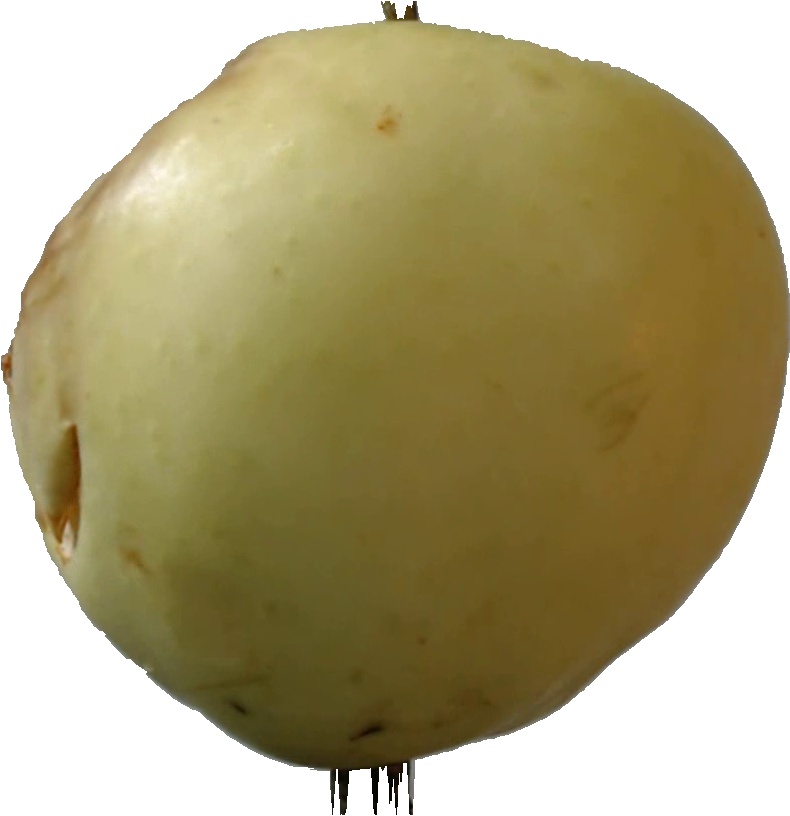
Label: apple_hit_1